C.A.F.B.

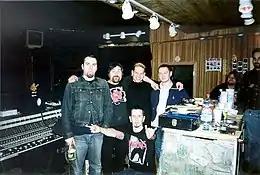
Gábor Szakácsi with Therapy? in Seattle (2001).L-R-Graham Hopkins; Andy Cairns; Gábor Szakácsi; Michael McKeegan.-Front:Martin McCarrick

Szakacsi left for Seattle in 1999 but occasionally traveled to Budapest to record the albums 'Subkontakt" (2001) and "Naiv" (2004). He did not play any live shows with the group until 2015.